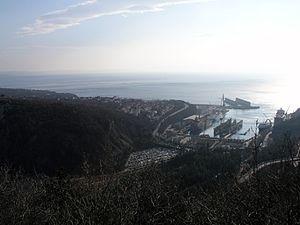
Kostrena est un village et une municipalité située dans le comitat de Primorje-Gorski Kotar, en Croatie. Au recensement de 2001, la municipalité comptait 3 897 habitants, dont 92,43 % de Croates et le village seul comptait 682 habitants.